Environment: real
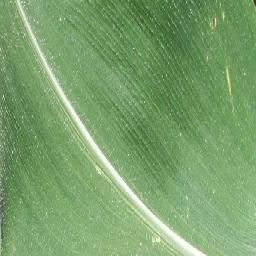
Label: healthy